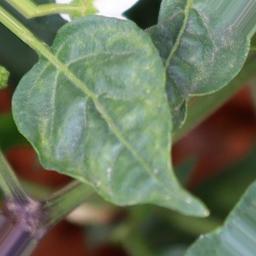
Label: healthy